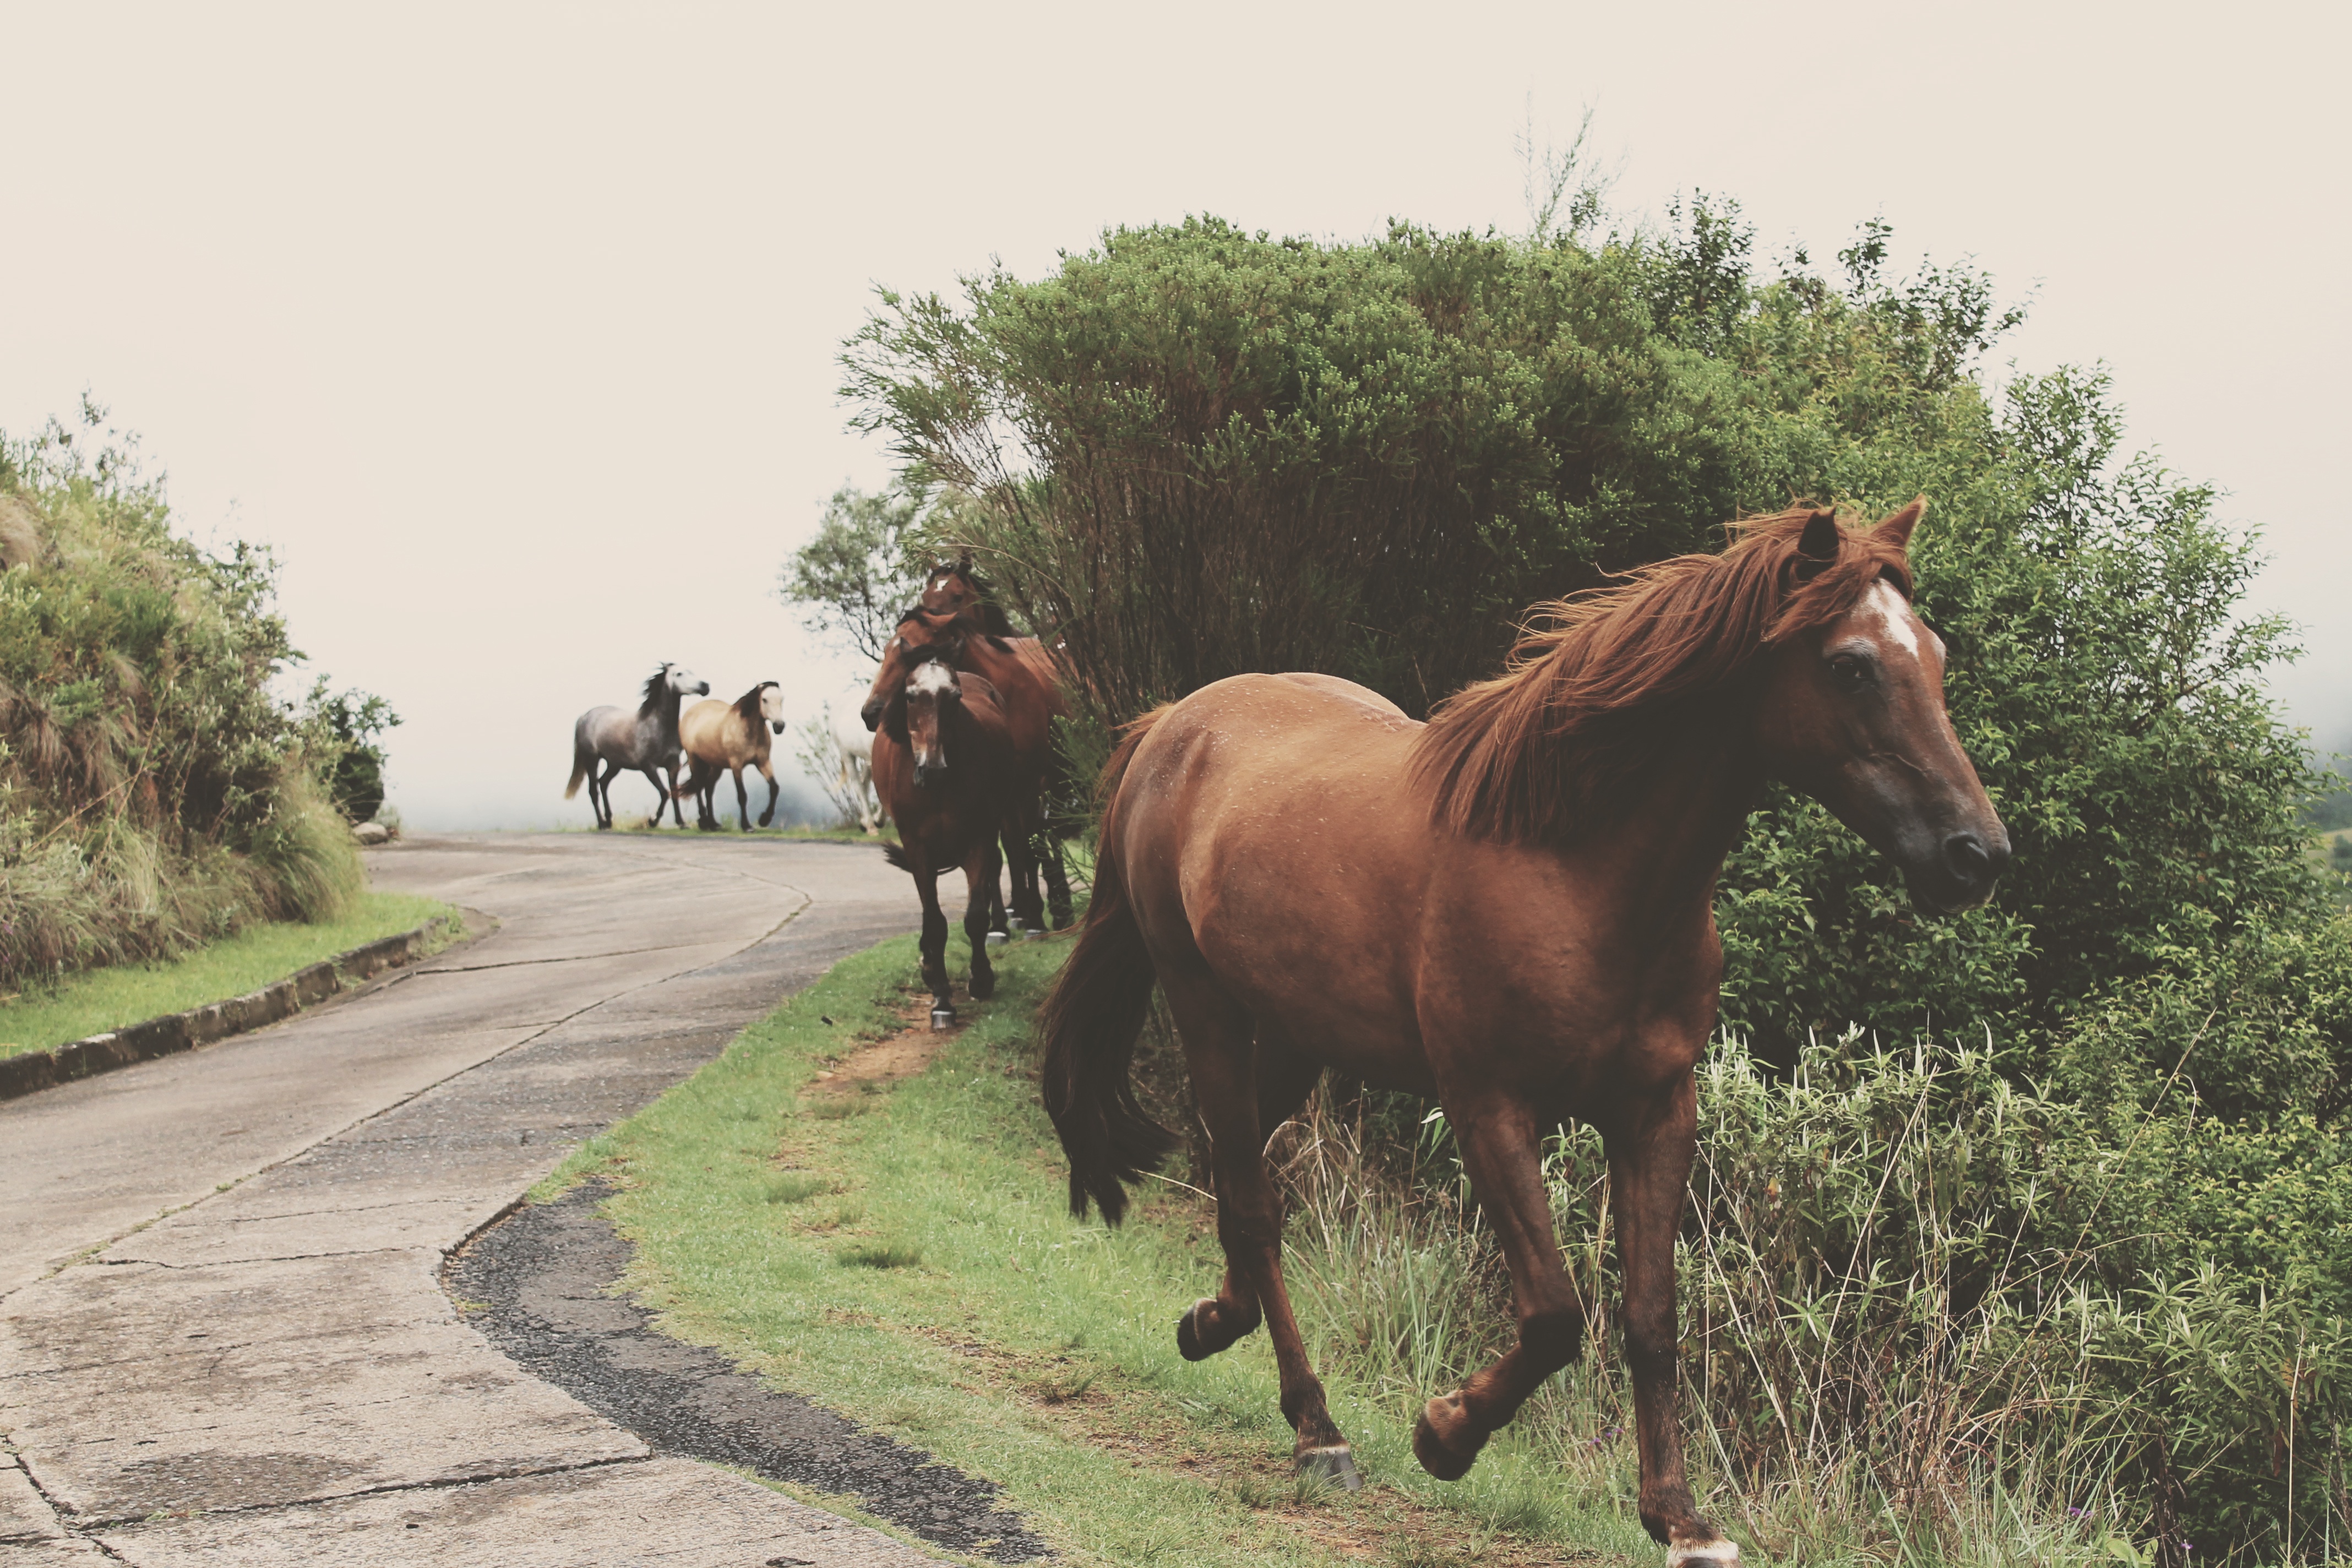
road, animal, herd, pasture, ranch, horse, mammal, stallion, pony, mare, rural area, pack animal, eventing, trail riding, horse like mammal, mustang horse